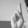
ASL letter: R